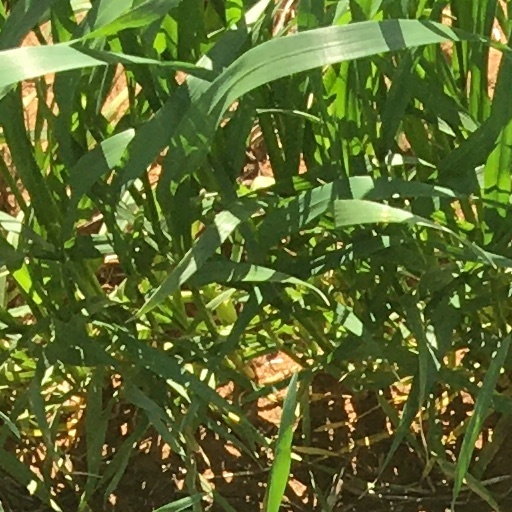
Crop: wheat